List of Emmerdale characters introduced in 2004

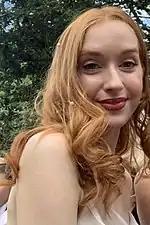
Noah stalks Chloe Harris (Jessie Elland, "pictured"), leading to his eventual imprisonment.

Noah forms romantic feelings for Chloe Harris (Jessie Elland), which disgusts Sarah since she feels that he will ruin her friendship with Chloe. He begins telling people that she is his girlfriend, which Chloe is shocked to learn. However, after meeting him in secret a few times, Chloe forms romantic feelings for Noah, which their families are not pleased about. Charity and Kerry Wyatt (Laura Norton) ban the pair from seeing each other, due to feeling that their relationship would bring trouble for both families. Elland compared the couple's situation to Romeo and Juliet and noted that they see each other as a "way to be happy and free". In a bid to be together, they plan an escape from the village, and Chloe begins to see Noah as an "escape route" from her controlling father. She confirmed that although her character does like Noah, but her main reason for executing the plan is to escape her home. However, they are soon found and taken back home. Elland said that the runaway scenes were fun to film since she enjoyed working with Downham on location and the weather was nice at the time.